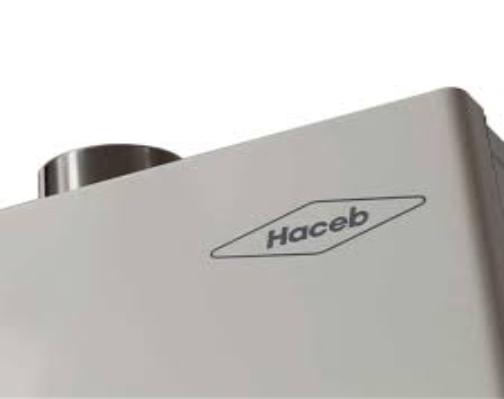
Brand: Haceb
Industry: Electronic